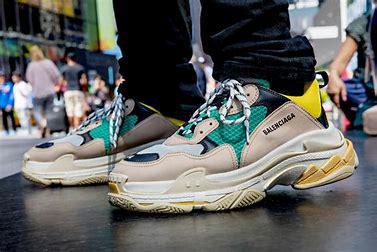
Brand: Balenciaga
Model: Triple S